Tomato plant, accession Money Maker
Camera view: tilt-top (135 deg); turntable rotation: 240 degrees
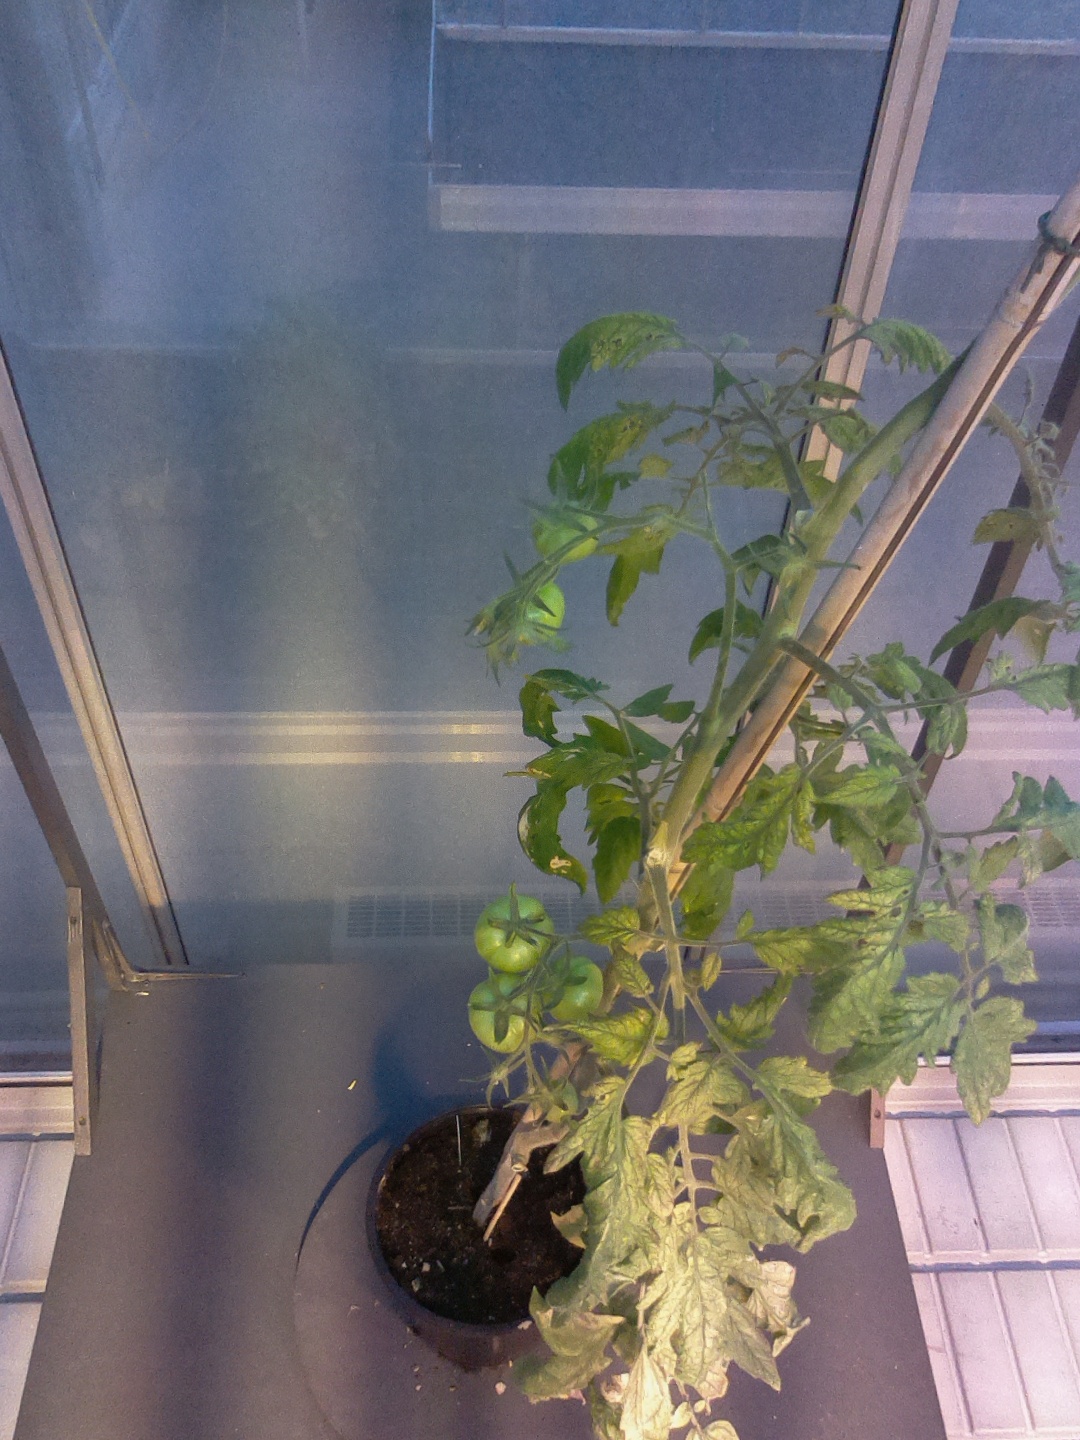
BBCH growth stage 79: 90% -100% of final fruit size